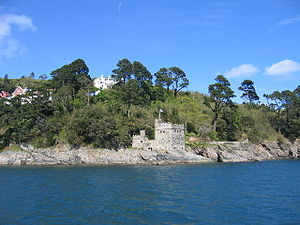
Kingswear Castle
Kingswear Castle.
Kingswear Castle er en fæstning på Englands sydkyst i Devon. Det blev bygget mellem 1491 og 1502 til at placere kystartilleri i form af kanoner i.